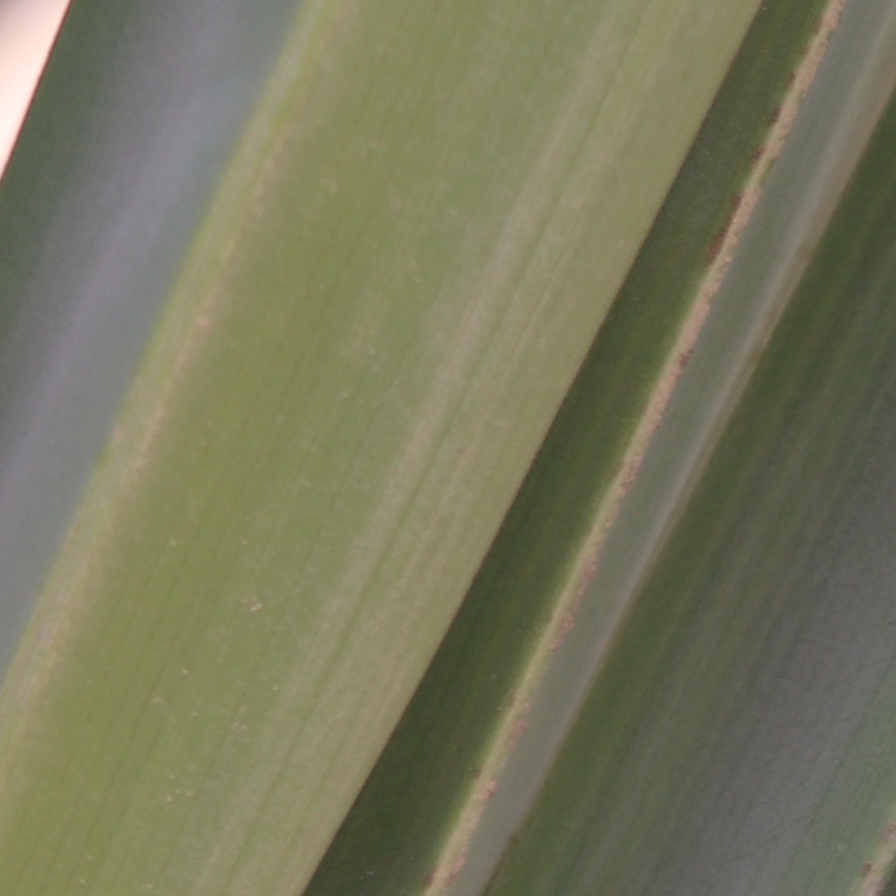
Label: Healthy